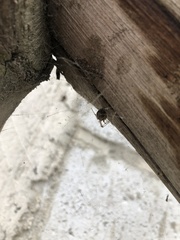
Species: Parasteatoda_tepidariorum